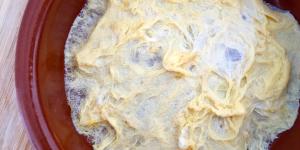
omelette al microondas